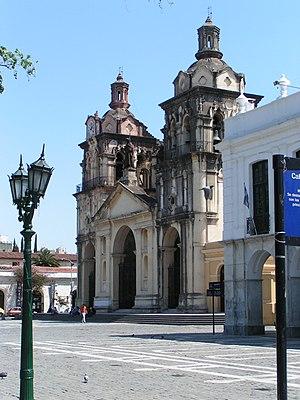
La cathédrale Notre-Dame-de-l'Assomption est l'église mère de la ville argentine de Córdoba. Elle est le siège d'un archevêché catholique.